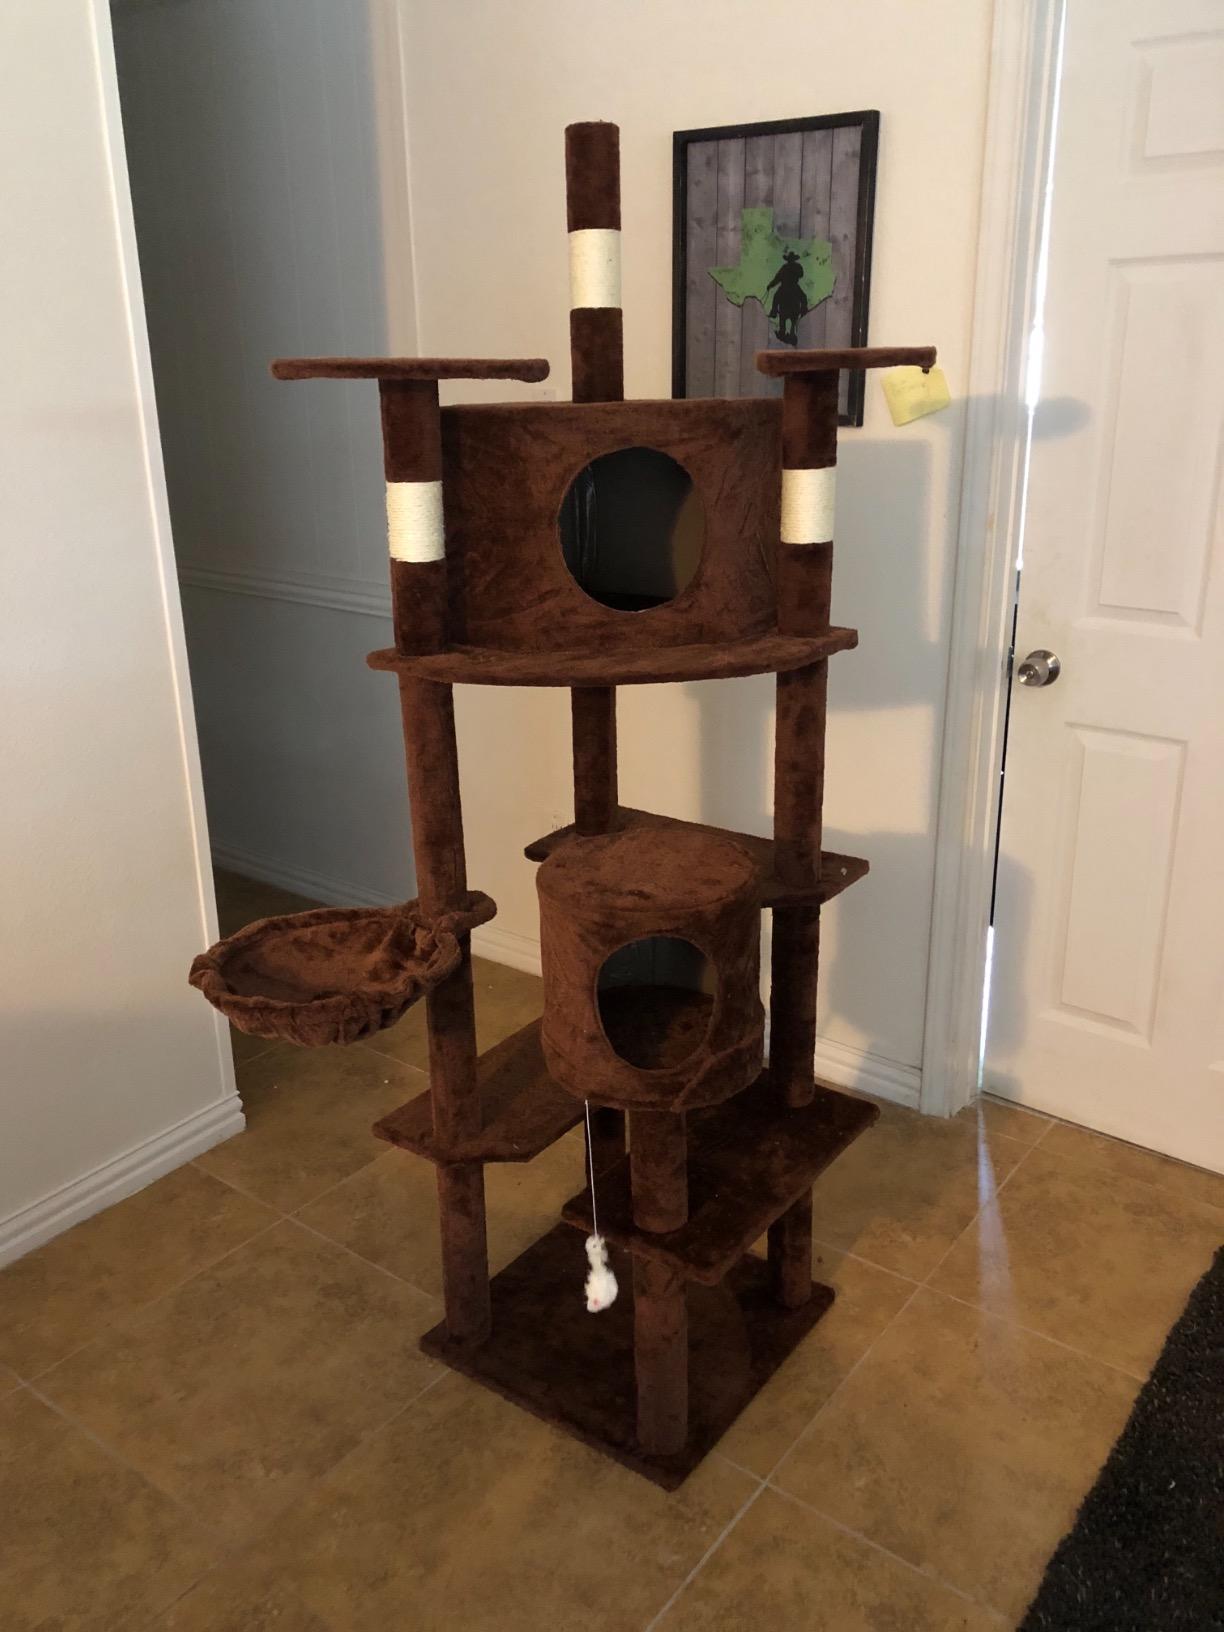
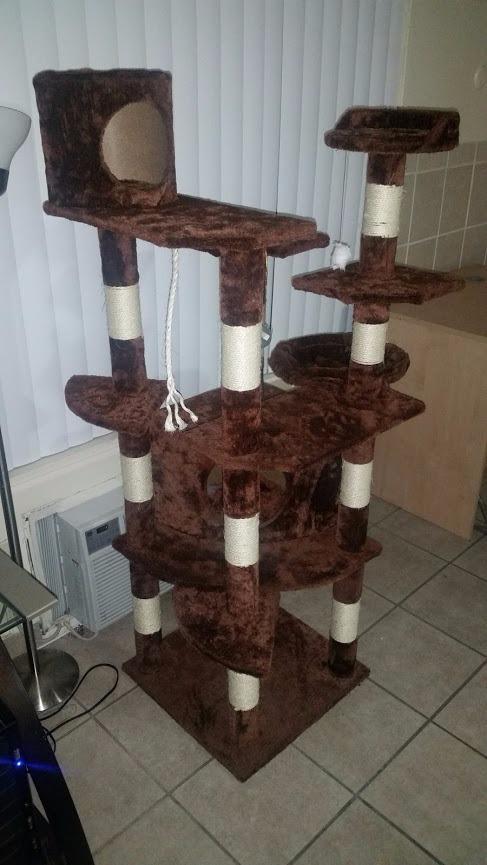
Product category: items_cat tree
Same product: yes